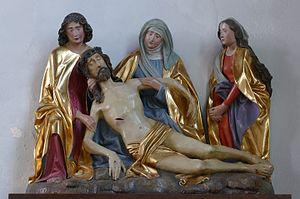
Le couvent du Bischenberg s’élève sur la colline qui domine le village de Bischoffsheim. C’est un pèlerinage à la Vierge Marie, sa chapelle est dédiée à Notre-Dame-des-Sept-Douleurs. Le plus ancien écrit identifié faisant état d’une chapelle à cet endroit date de 1505.
Cet article recense une partie des monuments historiques du Bas-Rhin, en France.
Bischoffsheim est une commune française située dans le département du Bas-Rhin, en région Grand Est.